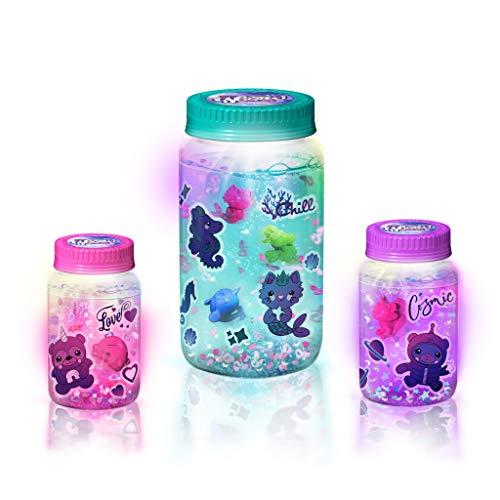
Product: Canal Toys So Glow DIY Magic Jar Kit-Combo Glitter Water (25Piece), Multicolor
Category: Toys & Games | Arts & Crafts | Craft Kits
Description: Just add water Mix, decorate then shake to light-up.
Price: $15.51
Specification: ProductDimensions:11.5x3.5x10inches|ItemWeight:12.8ounces|ShippingWeight:12.8ounces(Viewshippingratesandpolicies)|ASIN:B07CV1PN34|Itemmodelnumber:255005|Manufacturerrecommendedage:6months-8years